Flagler Beach Historical Museum

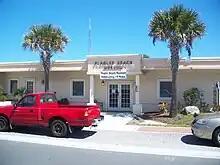

Flagler Beach Historical Museum is a local history and natural history museum located at 207 South Central Avenue in the heart of the historic seaside community of Flagler Beach, Florida, one block west of the fishing pier. The museum's permanent collection is dedicated to Florida history featuring Flagler Beach and Flagler County.